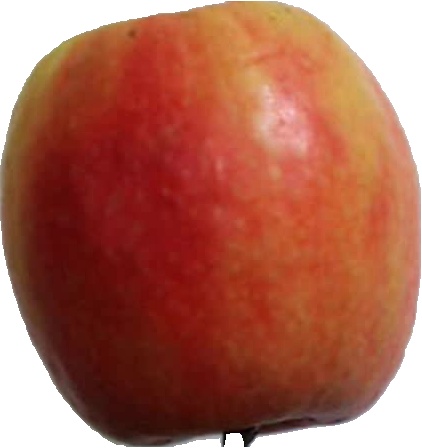
Label: apple_pink_lady_1